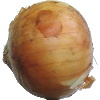
Label: white_onion